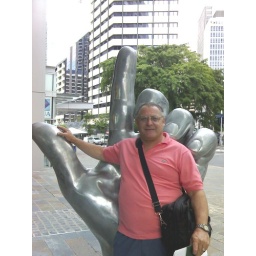
pete in brisbane edward street 2007 office